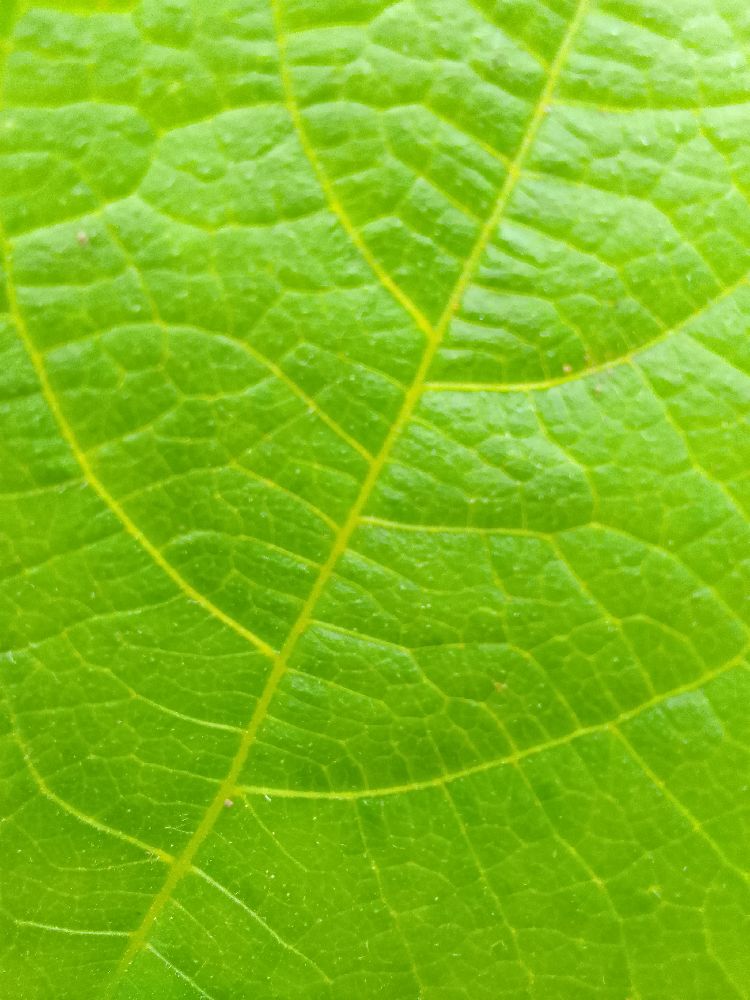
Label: healthy